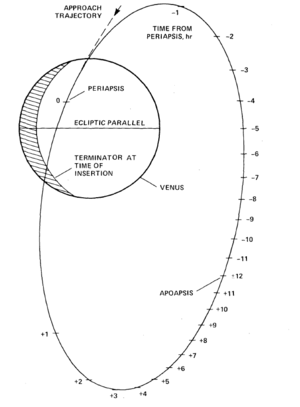
Le Pioneer Venus Orbiter, aussi nommé Pioneer Venus 1 et Pioneer 12, est une sonde spatiale de la NASA lancée le 20 mai 1978 en direction de Vénus afin d'étudier in situ son atmosphère et cartographier sa surface en se plaçant en orbite autour. Développée dans le cadre du programme Pioneer Venus qui comprenait également la Pioneer Venus Multiprobe, elle a recueilli des données durant plus de quatorze ans à l'aide de douze expériences scientifiques. La mission a permis de compléter les données collectées par les sondes spatiales du programme spatial soviétique Venera.